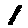
Label: 1